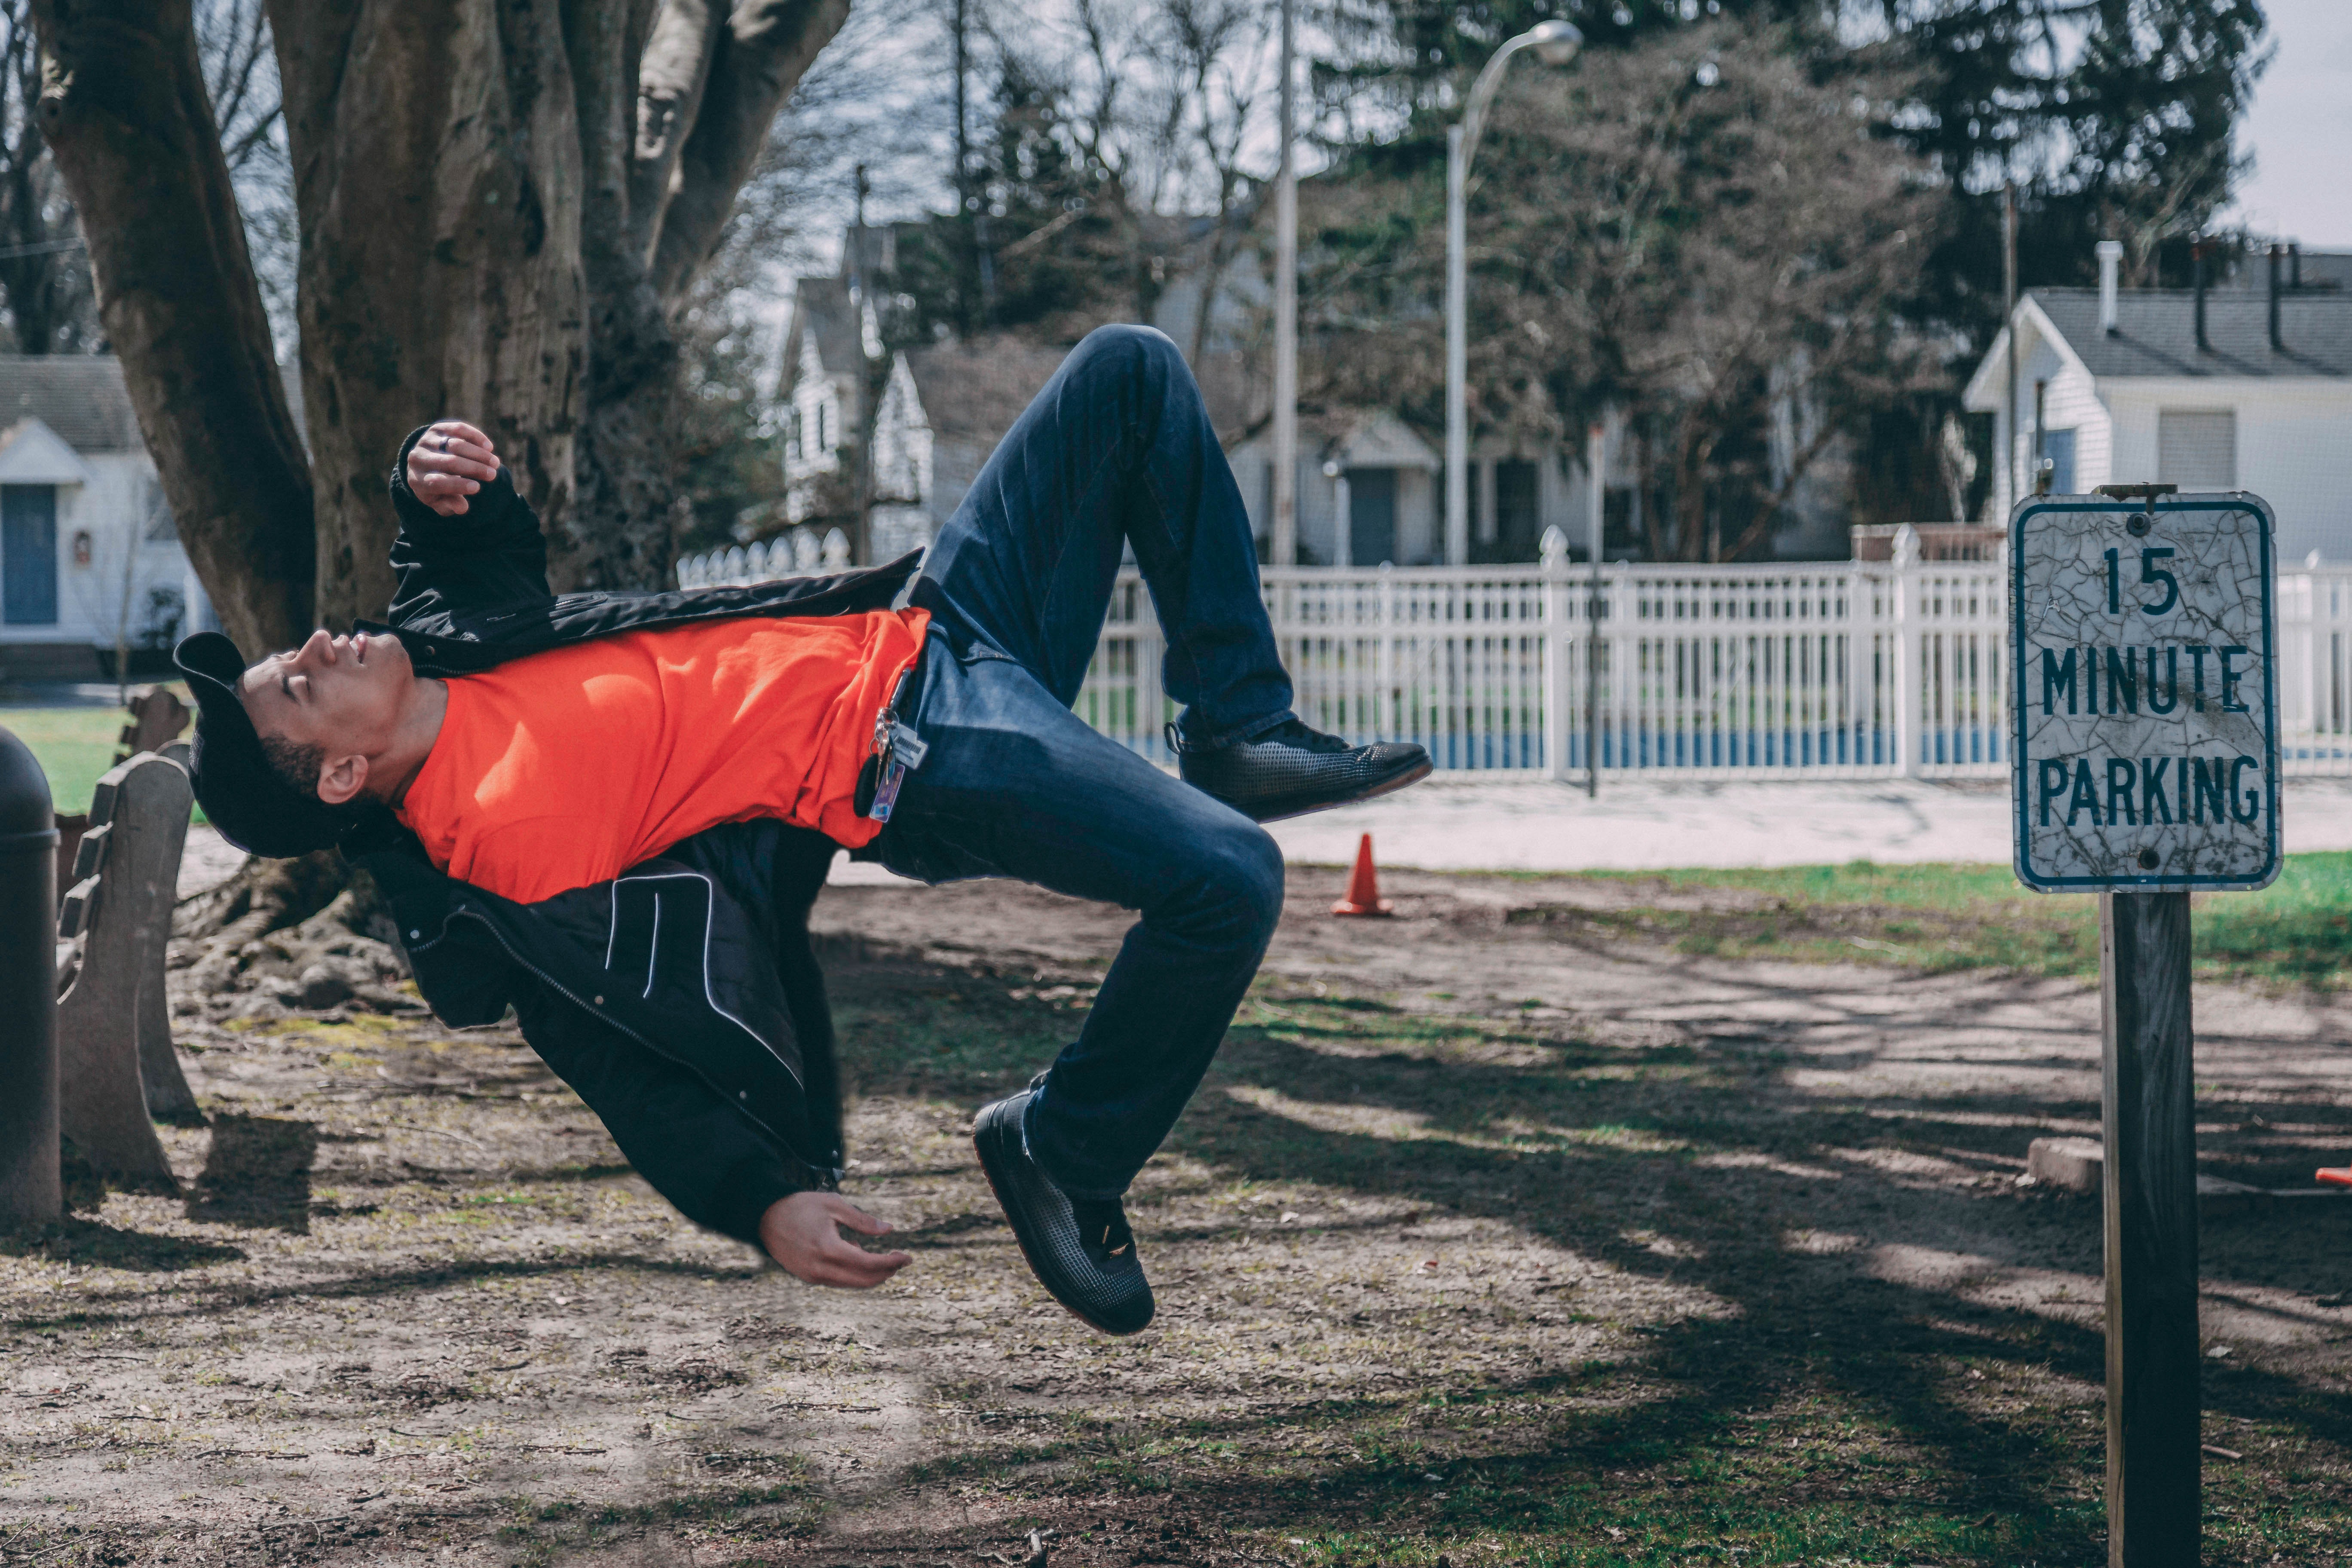
tree, public space, plant, fun, recreation, girl, grass, race, sports, physical exercise, city